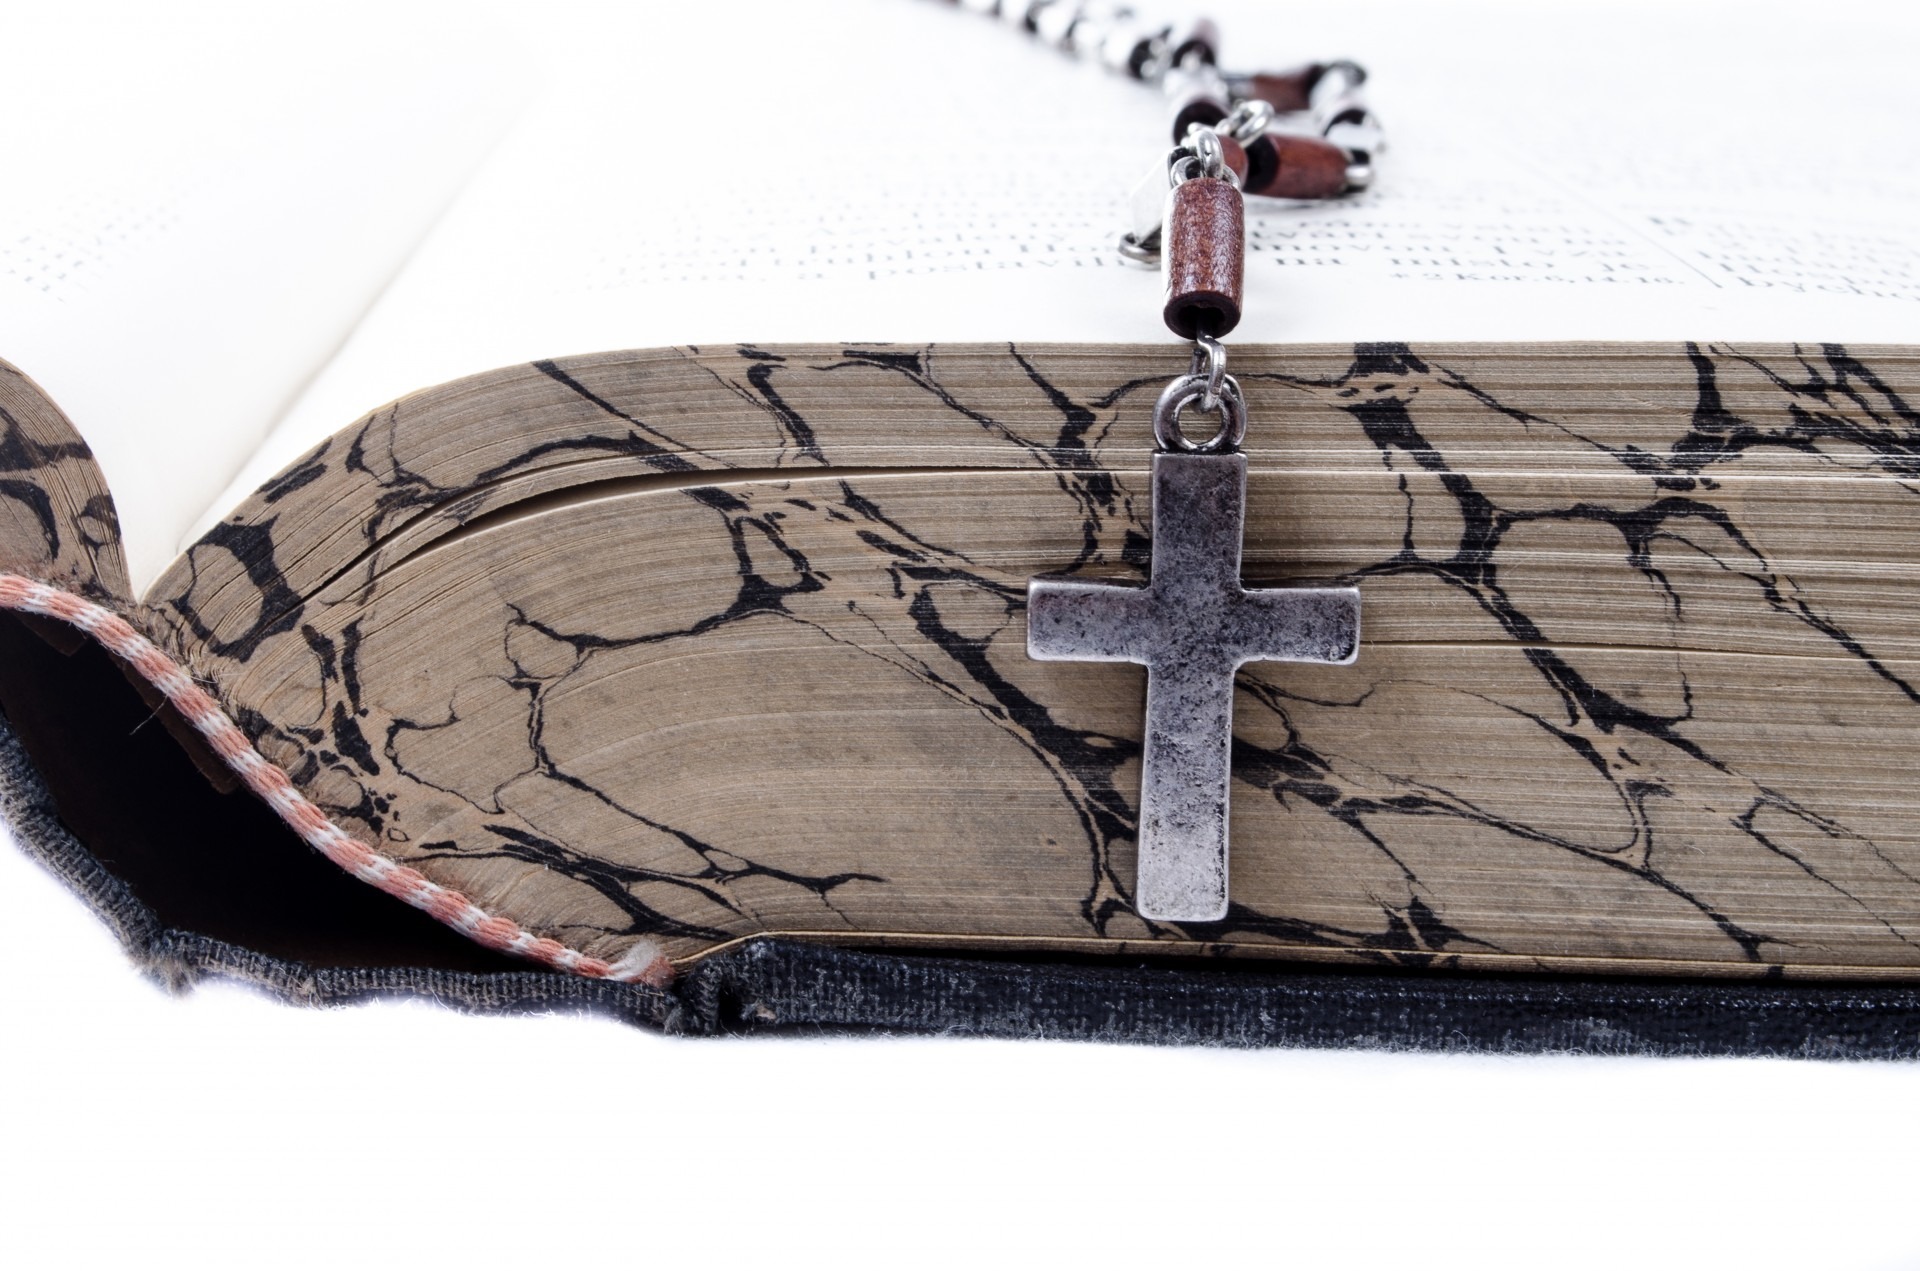
book, wing, wood, string, old, red, symbol, small, brown, cross, black, christian, bible, spiritual, pray, necklace, close up, psalm, religious, study, faith, christianity, orthodox, simple, crucifix, pendant, spirituality, protestant, surfing equipment and supplies, asceticism